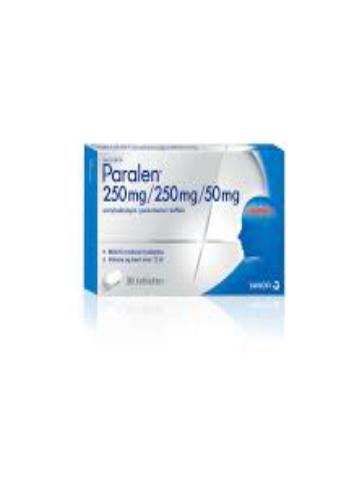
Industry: Medical